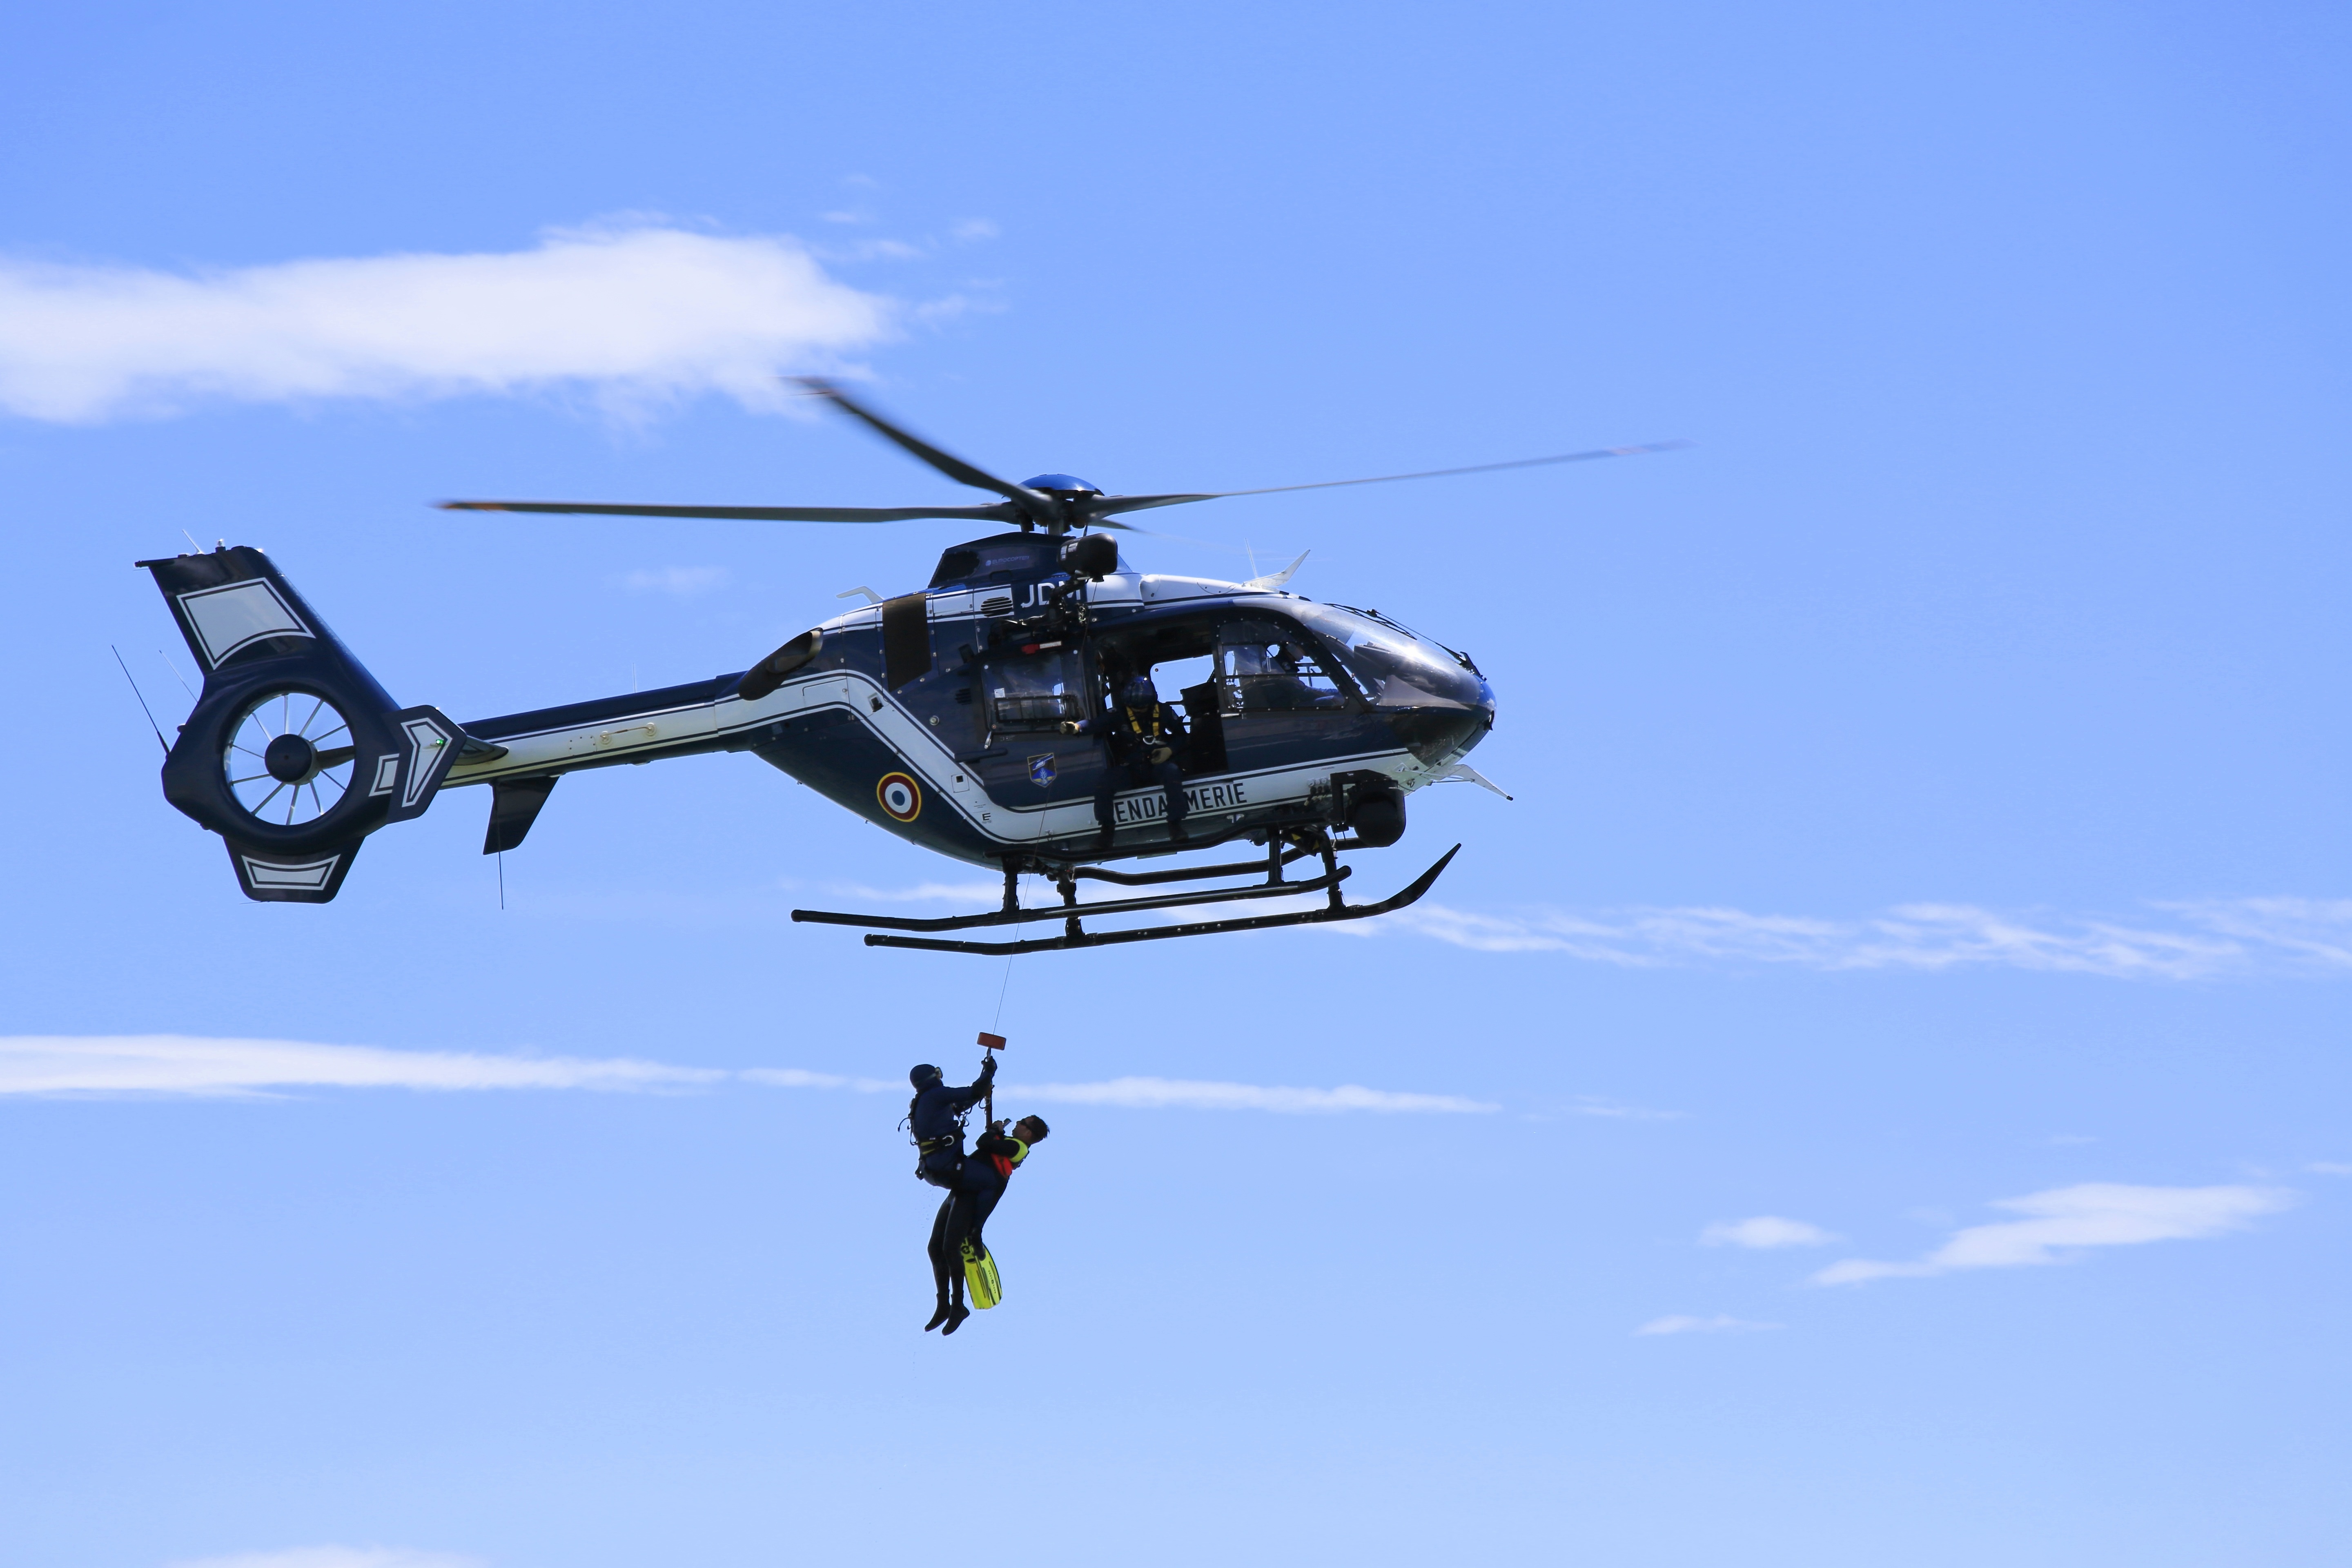
aircraft, vehicle, aviation, flight, helicopter, blades, rotor, relief, driver, rescue, rotorcraft, air force, rescuer, rescue service, national gendarmerie, marine fire, atmosphere of earth, helicopter rotor, military helicopter